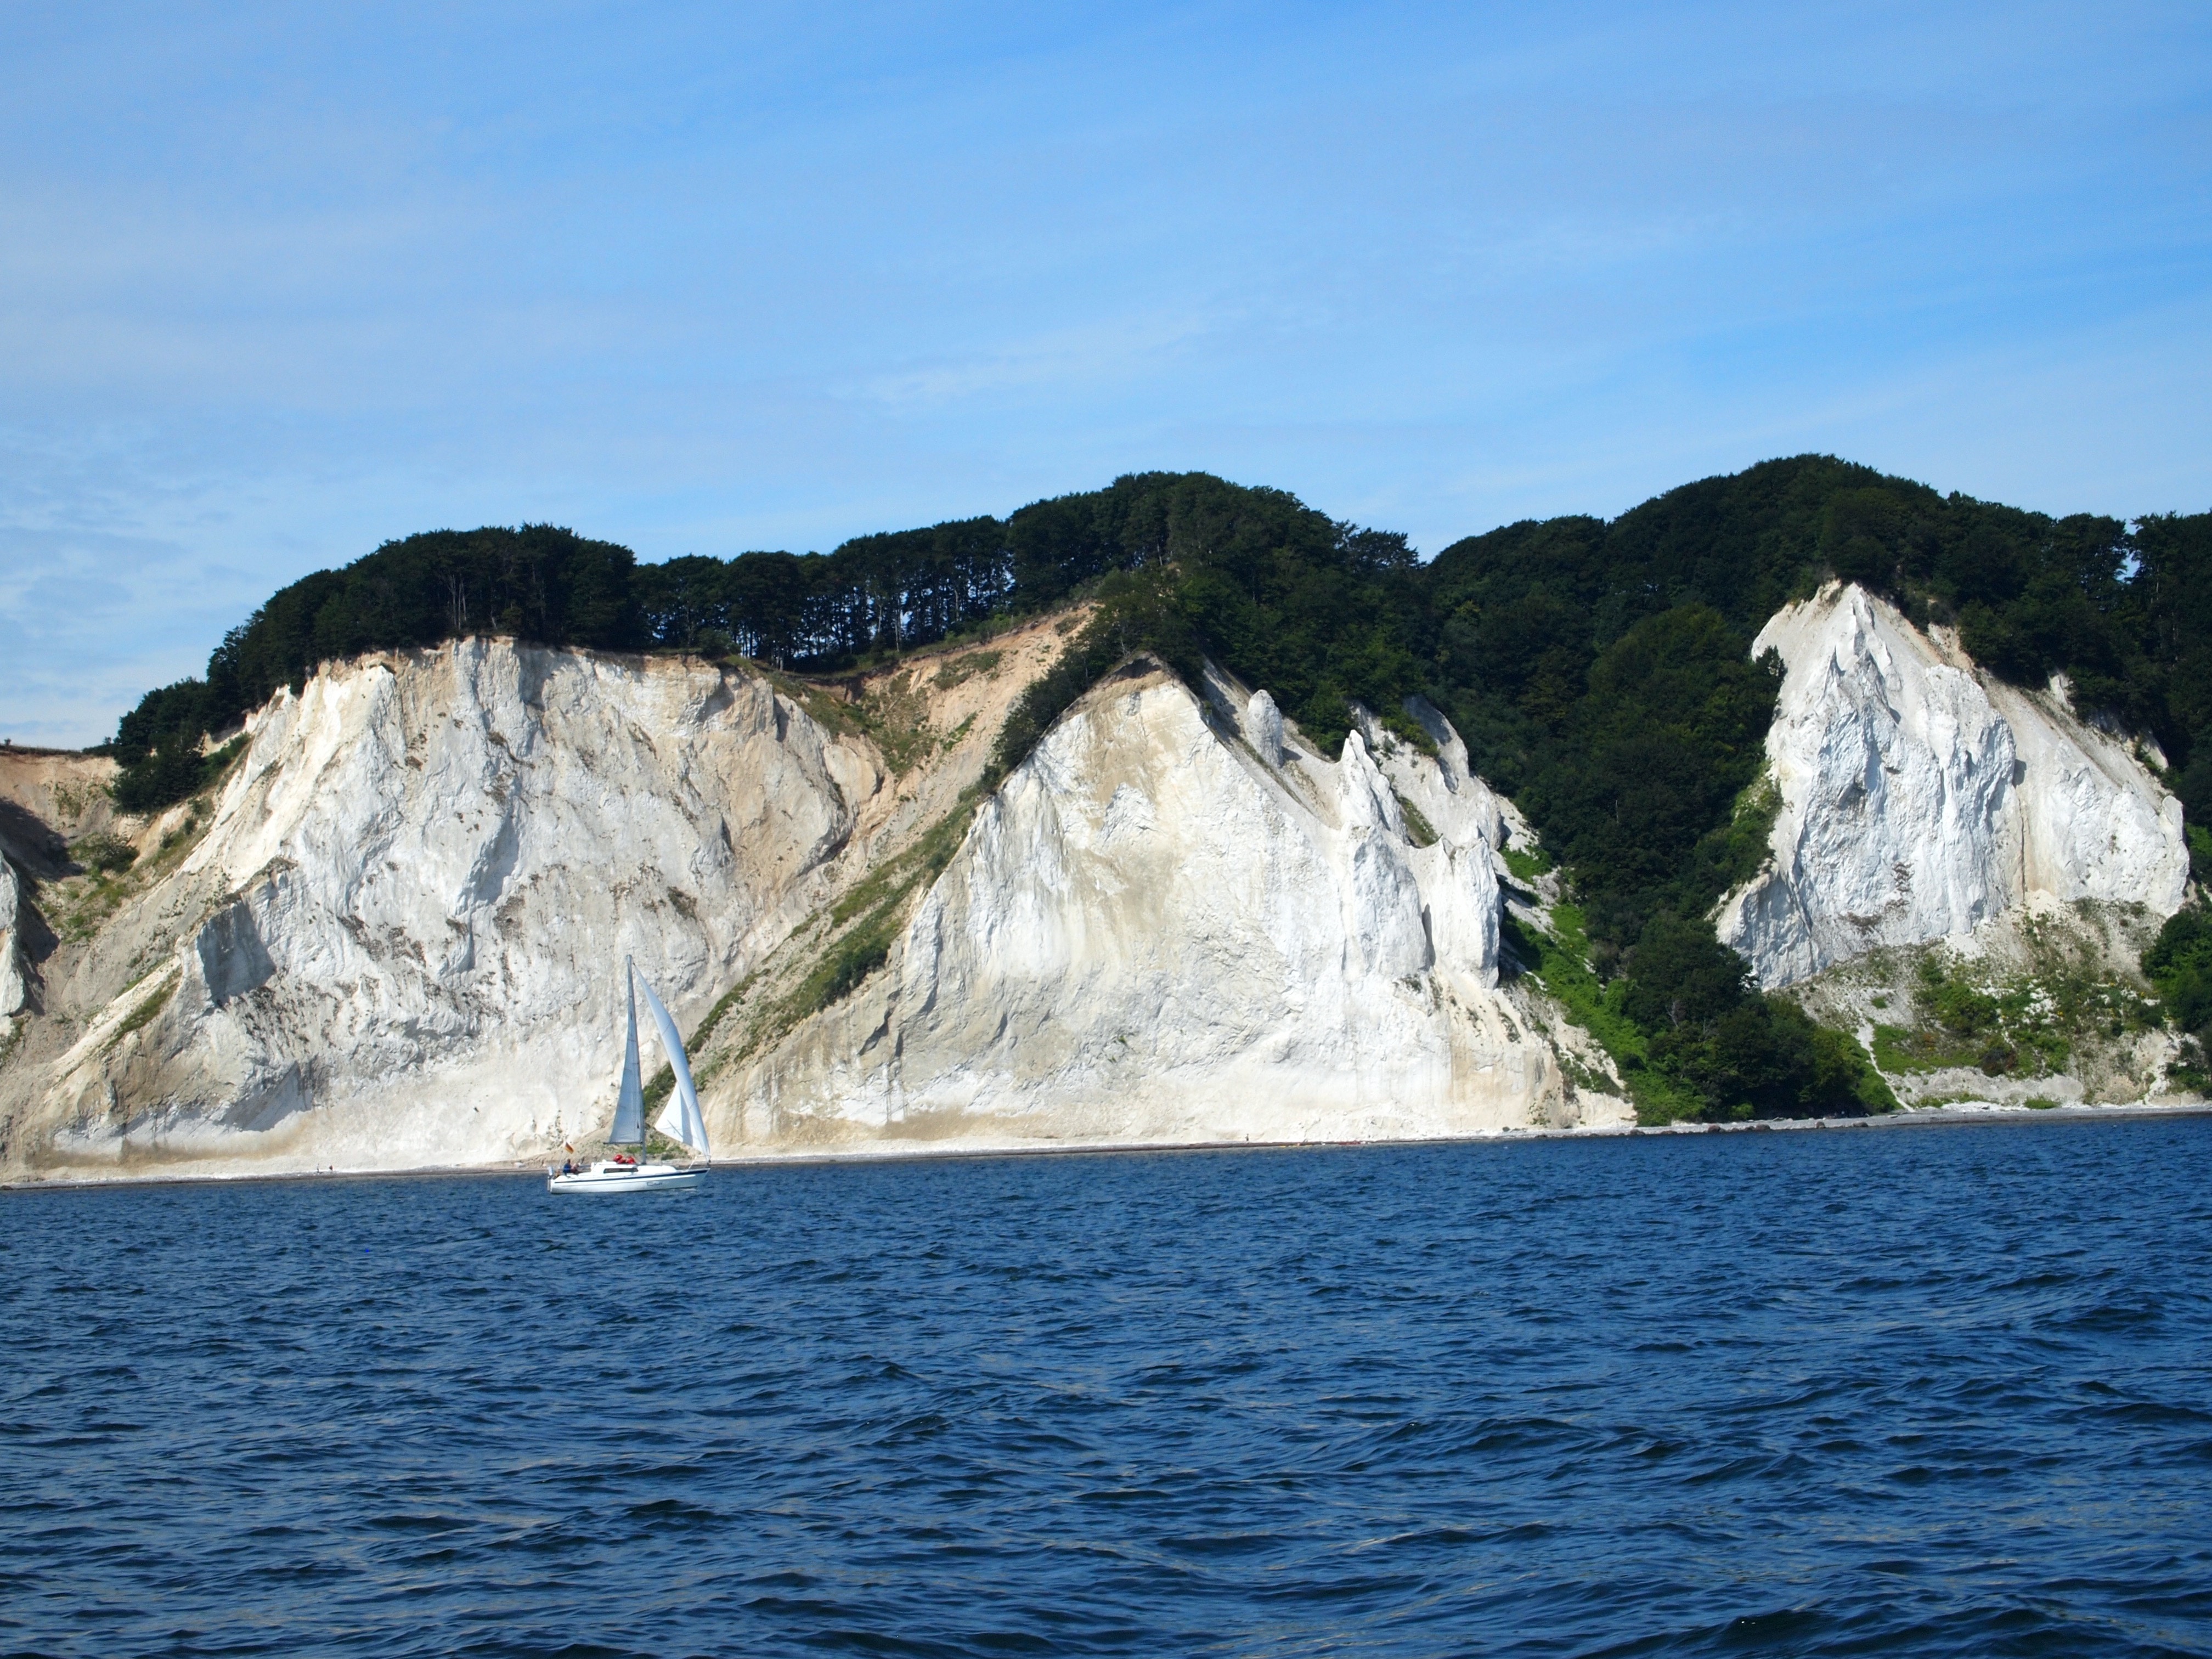
sea, coast, rock, ocean, mountain, shore, wave, cliff, cove, bay, fjord, terrain, geology, denmark, cape, islet, white cliffs, landform, sailing yacht, island m n, geographical feature